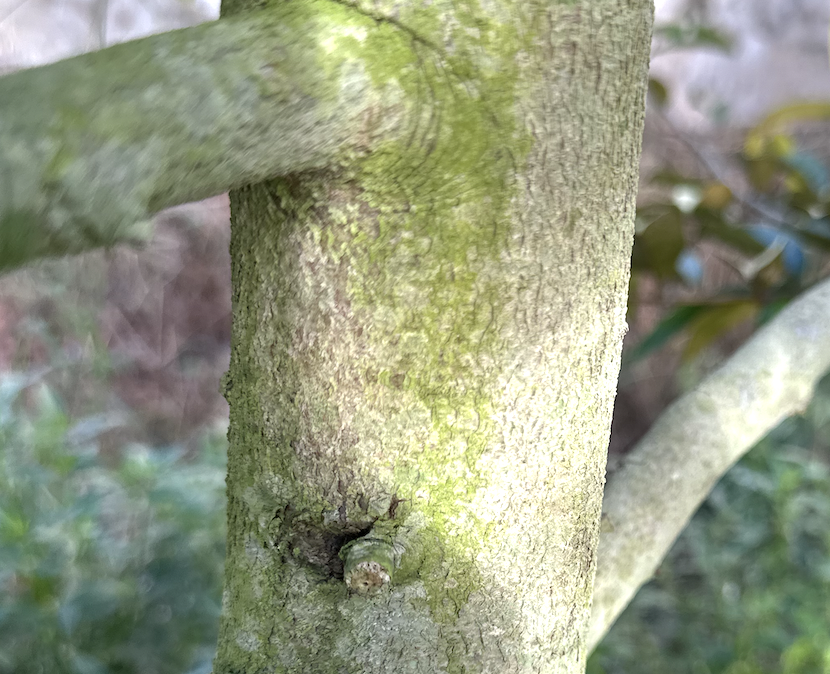
Label: pink_disease